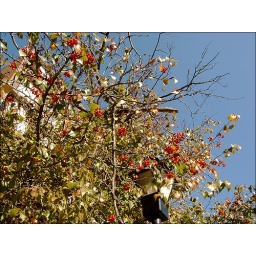
berries against a blue sky